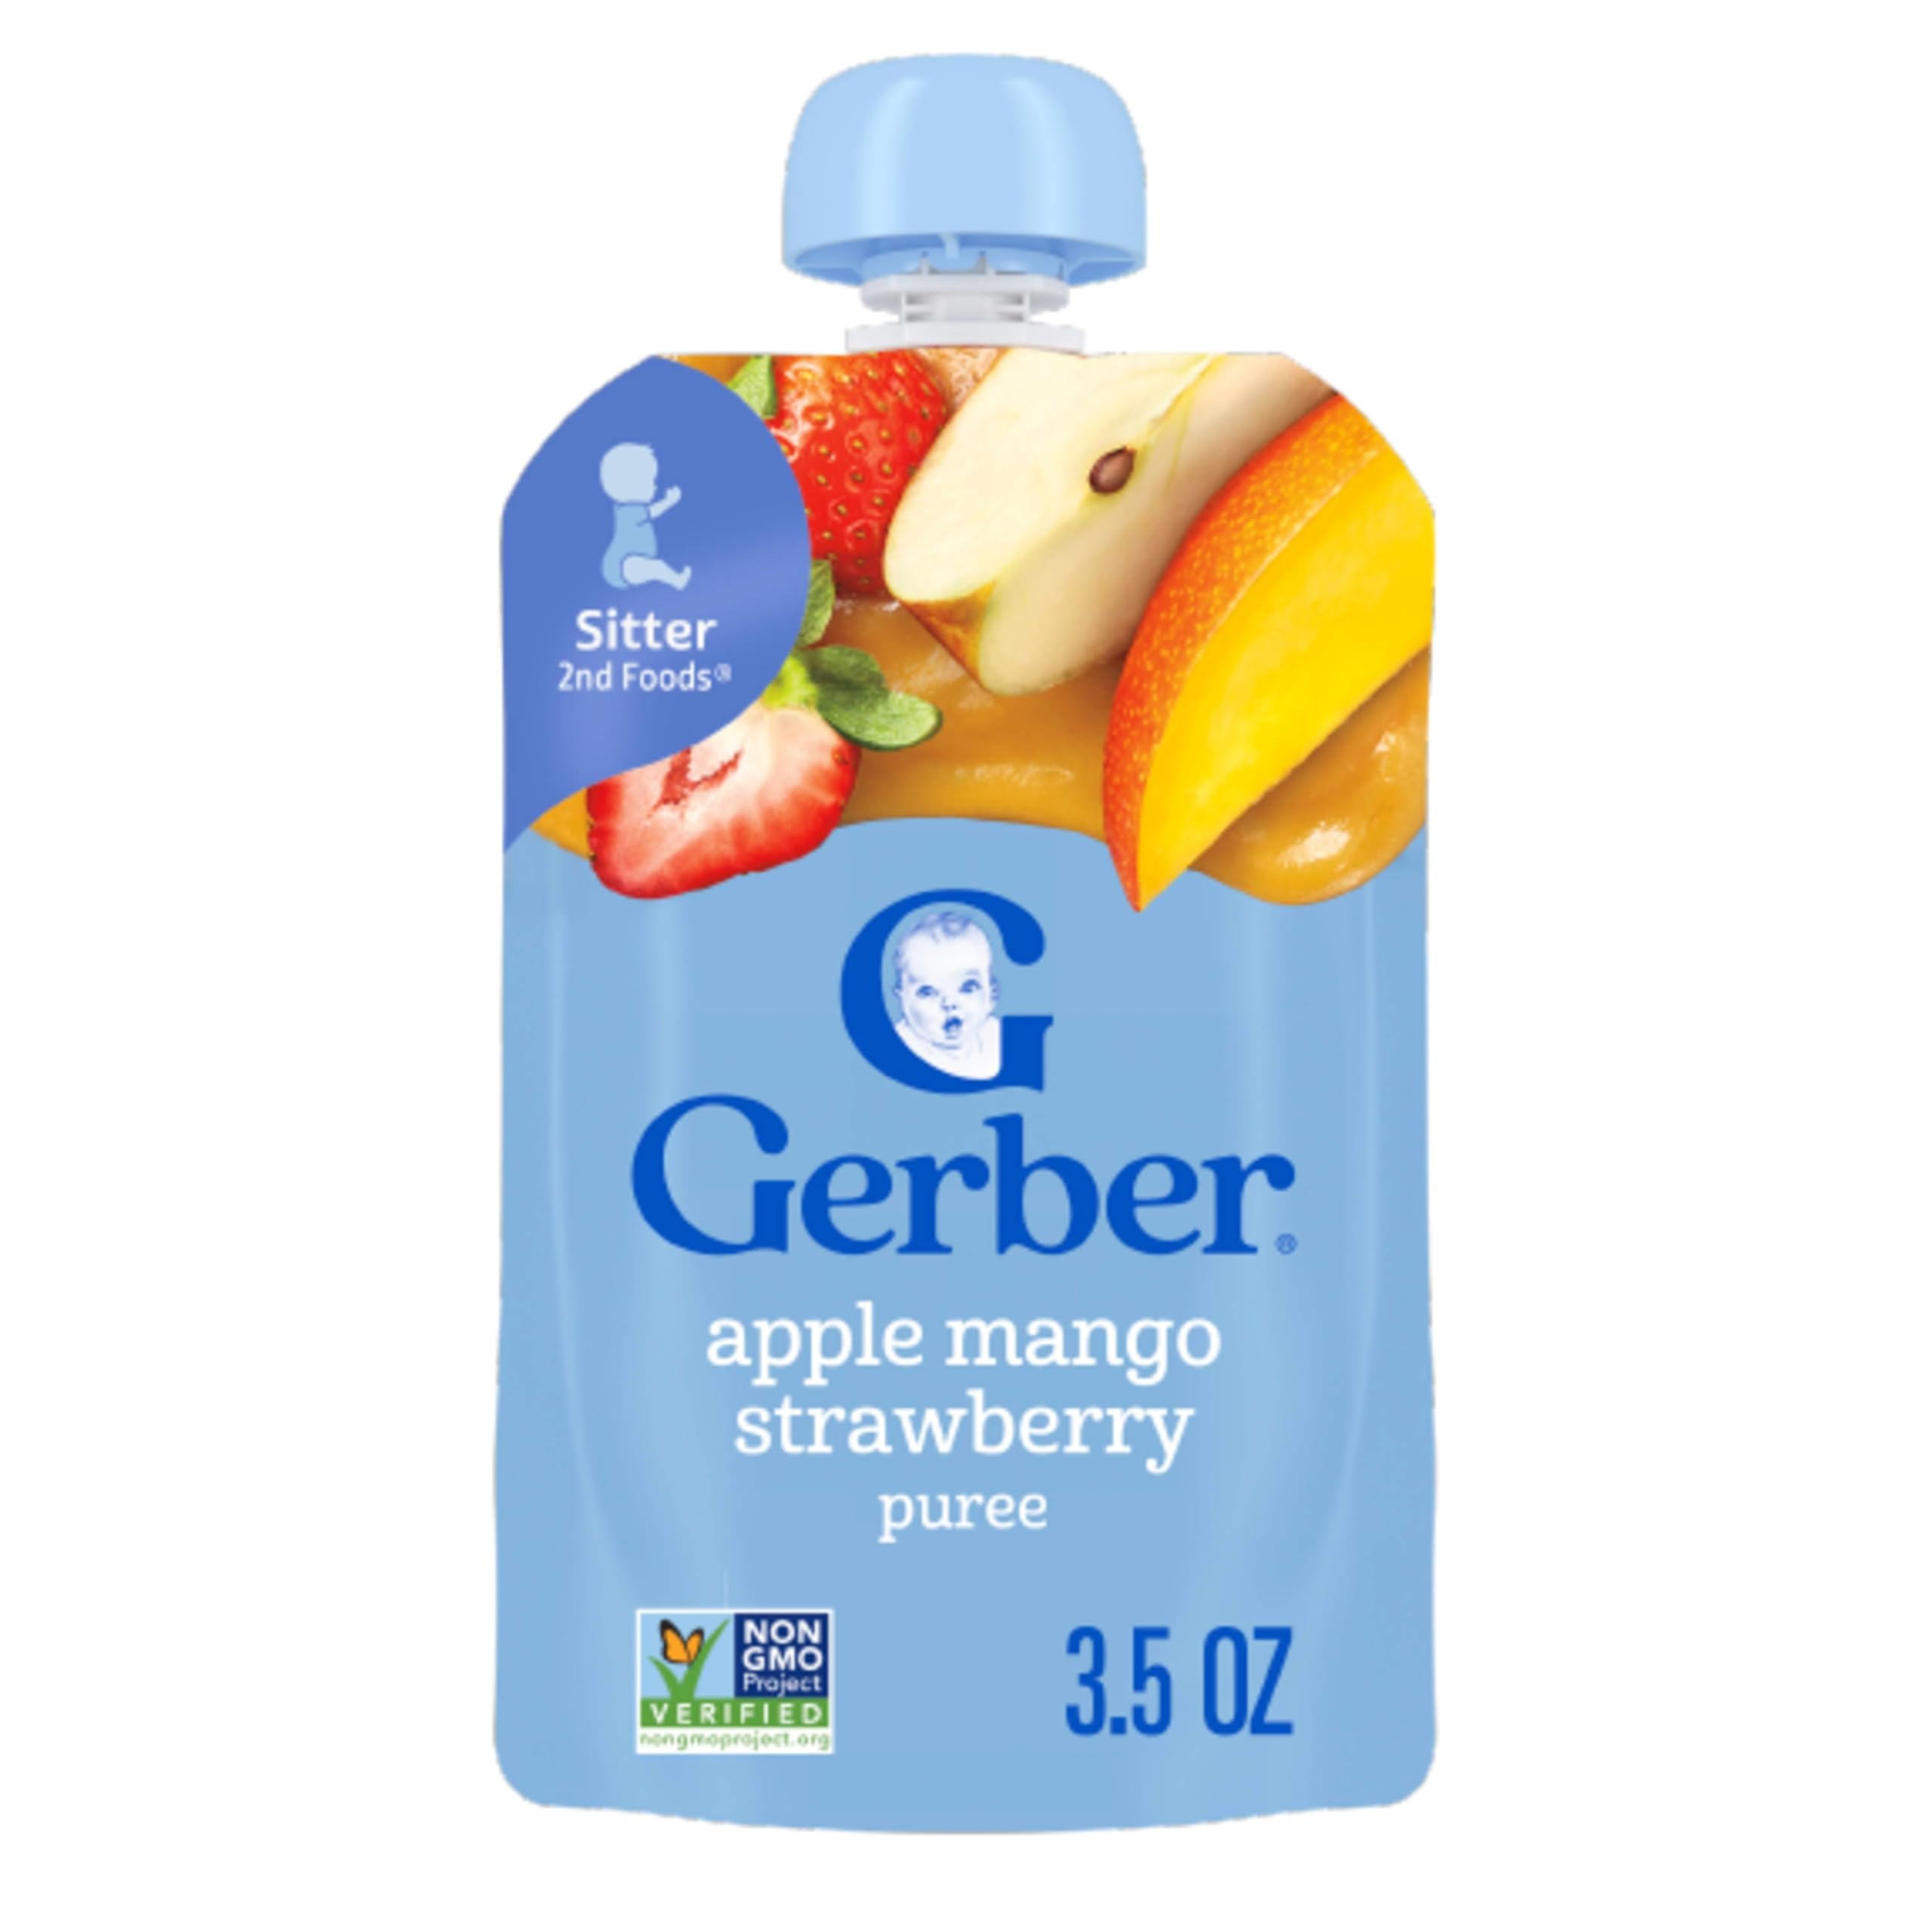
Item Name: Gerber Baby Food Apple Mango Strawberry, 3.5 Oz Pouch
Bullet Point 1: CONVENIENT BABY FOOD: Our Gerber Apple Mango Strawberry Puree Pouch is designed for ease and convenience. This Gerber baby food is portable, re-closeable and easy-to-store, for busy parents
Bullet Point 2: NUTRITIOUS: This baby food fruit option has 30% of the daily value of vitamin C and two servings* of fruit per pouch
Bullet Point 3: STAGE TWO: This Gerber pouch is a stage 2 baby food puree. It has been designed for babies who are ready to explore new textures and flavors, making it a great addition to your baby's diet
Bullet Point 4: PUREED FRUIT: With your child in mind, our Gerber baby food offers a delightful blend of half an apple, one tablespoon of mango and one third of a strawberry in each pouch
Bullet Point 5: NO ADDED SWEETENERS OR ARTIFICIAL COLORS OR FLAVORS: This baby food fruit pouch is a great and convenient choice for your child. This baby food pouch has no added sweeteners, and no artificial colors or flavors
Bullet Point 6: TRUSTED FAMILY FAVORITE: We are leading the way in quality and testing standards for babies. Our dedication to quality ensures that your baby receives the finest food available. Our Gerber pouches are a trusted choice for countless families
Value: 3.5
Unit: Ounce

Price: 1.59